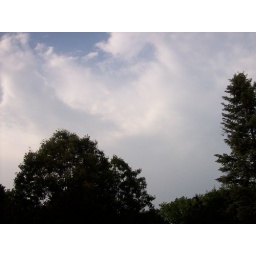
Reports came in of a funnel cloud a mile up the road from us.